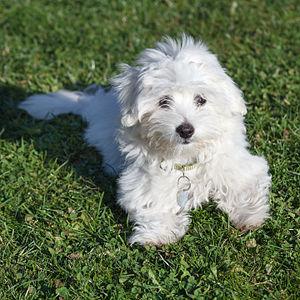
Le coton de Tuléar est une race de chien à poil long.